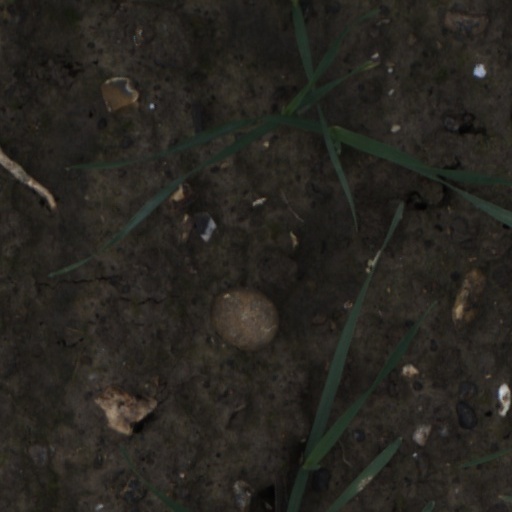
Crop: wheat